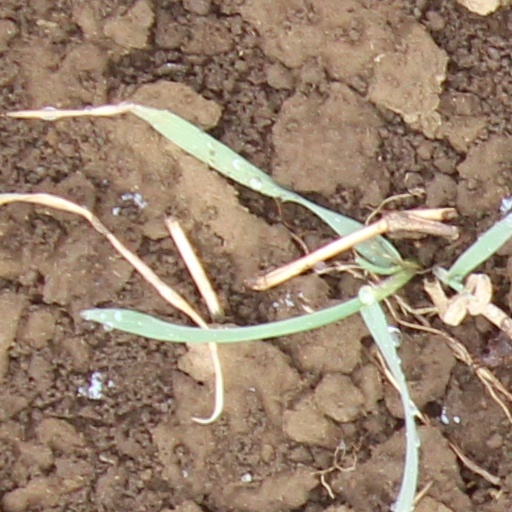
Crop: wheat